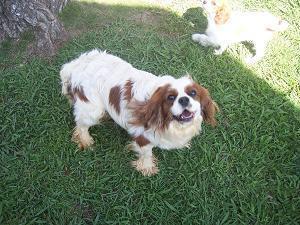
Blenheim_spaniel